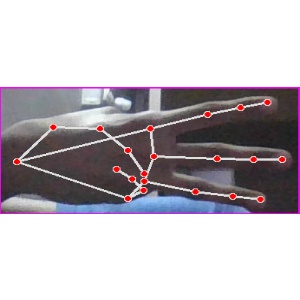
अक्षर: भ